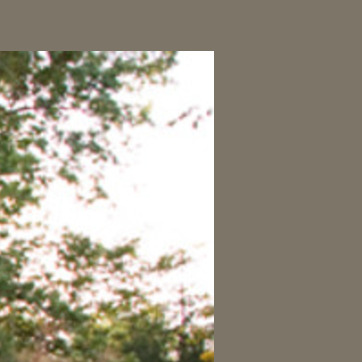
Material: sky